Fish as food

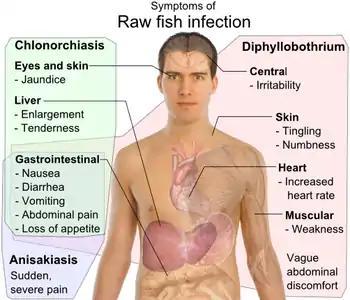
Differential symptoms of parasite infections by raw fish. All have gastrointestinal, but otherwise distinct, symptoms.

Parasites in fish are a common natural occurrence. Though not a health concern in thoroughly cooked fish, parasites are a concern when consumers eat raw or lightly preserved fish such as sashimi, sushi, ceviche and gravlax. The popularity of such raw fish dishes makes it important for consumers to be aware of this risk. Raw fish should be frozen to an internal temperature of for at least 7 days to kill parasites; home freezers may not be cold enough.